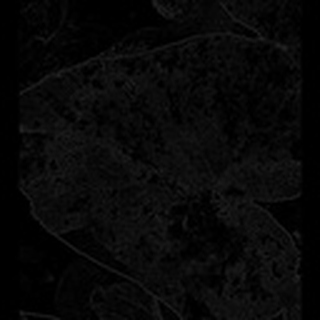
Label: cotton_powdery_mildew